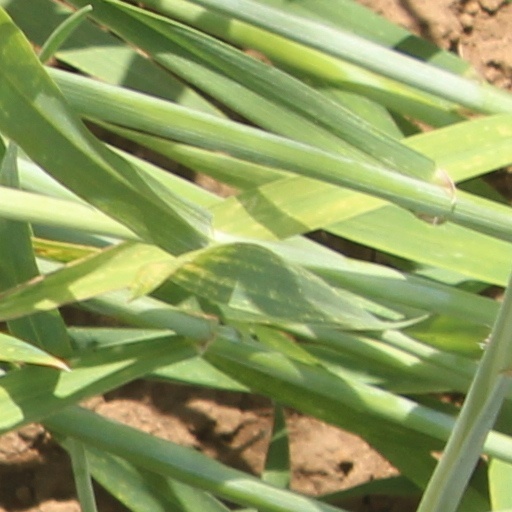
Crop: wheat